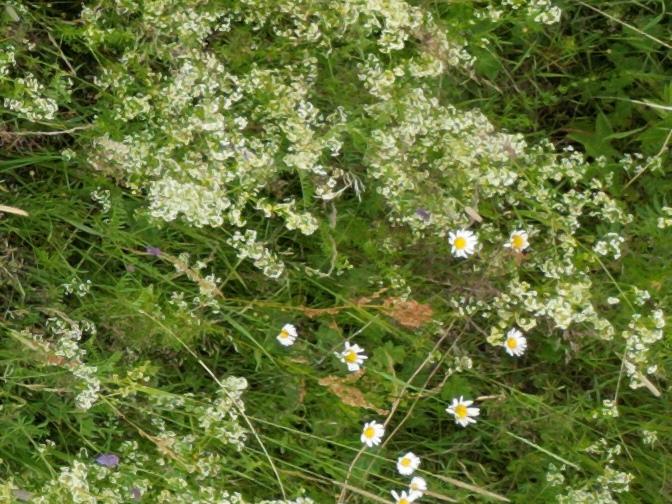
Flowers visible: yarrow flowers, yarrow flowers,  daisy flowers, yarrow flowers,  daisy flowers, yarrow flowers,  daisy flowers,  daisy flowers, yarrow flowers